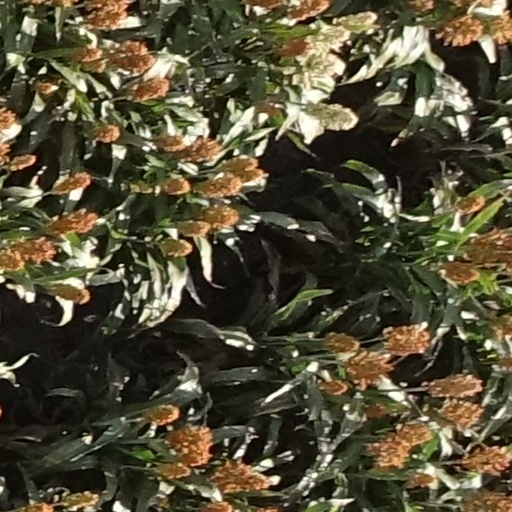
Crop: sorghum